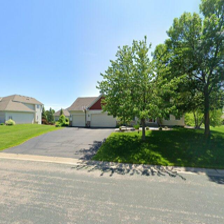
Label: streetView